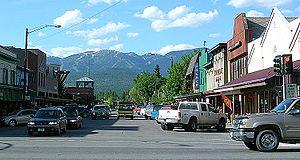
La ville de Whitefish est située dans le comté de Flathead, dans l’État du Montana, aux États-Unis. Sa population, qui s’élevait à 6 357 habitants lors du recensement de 2010, est estimée à 7 870 habitants en 2018.